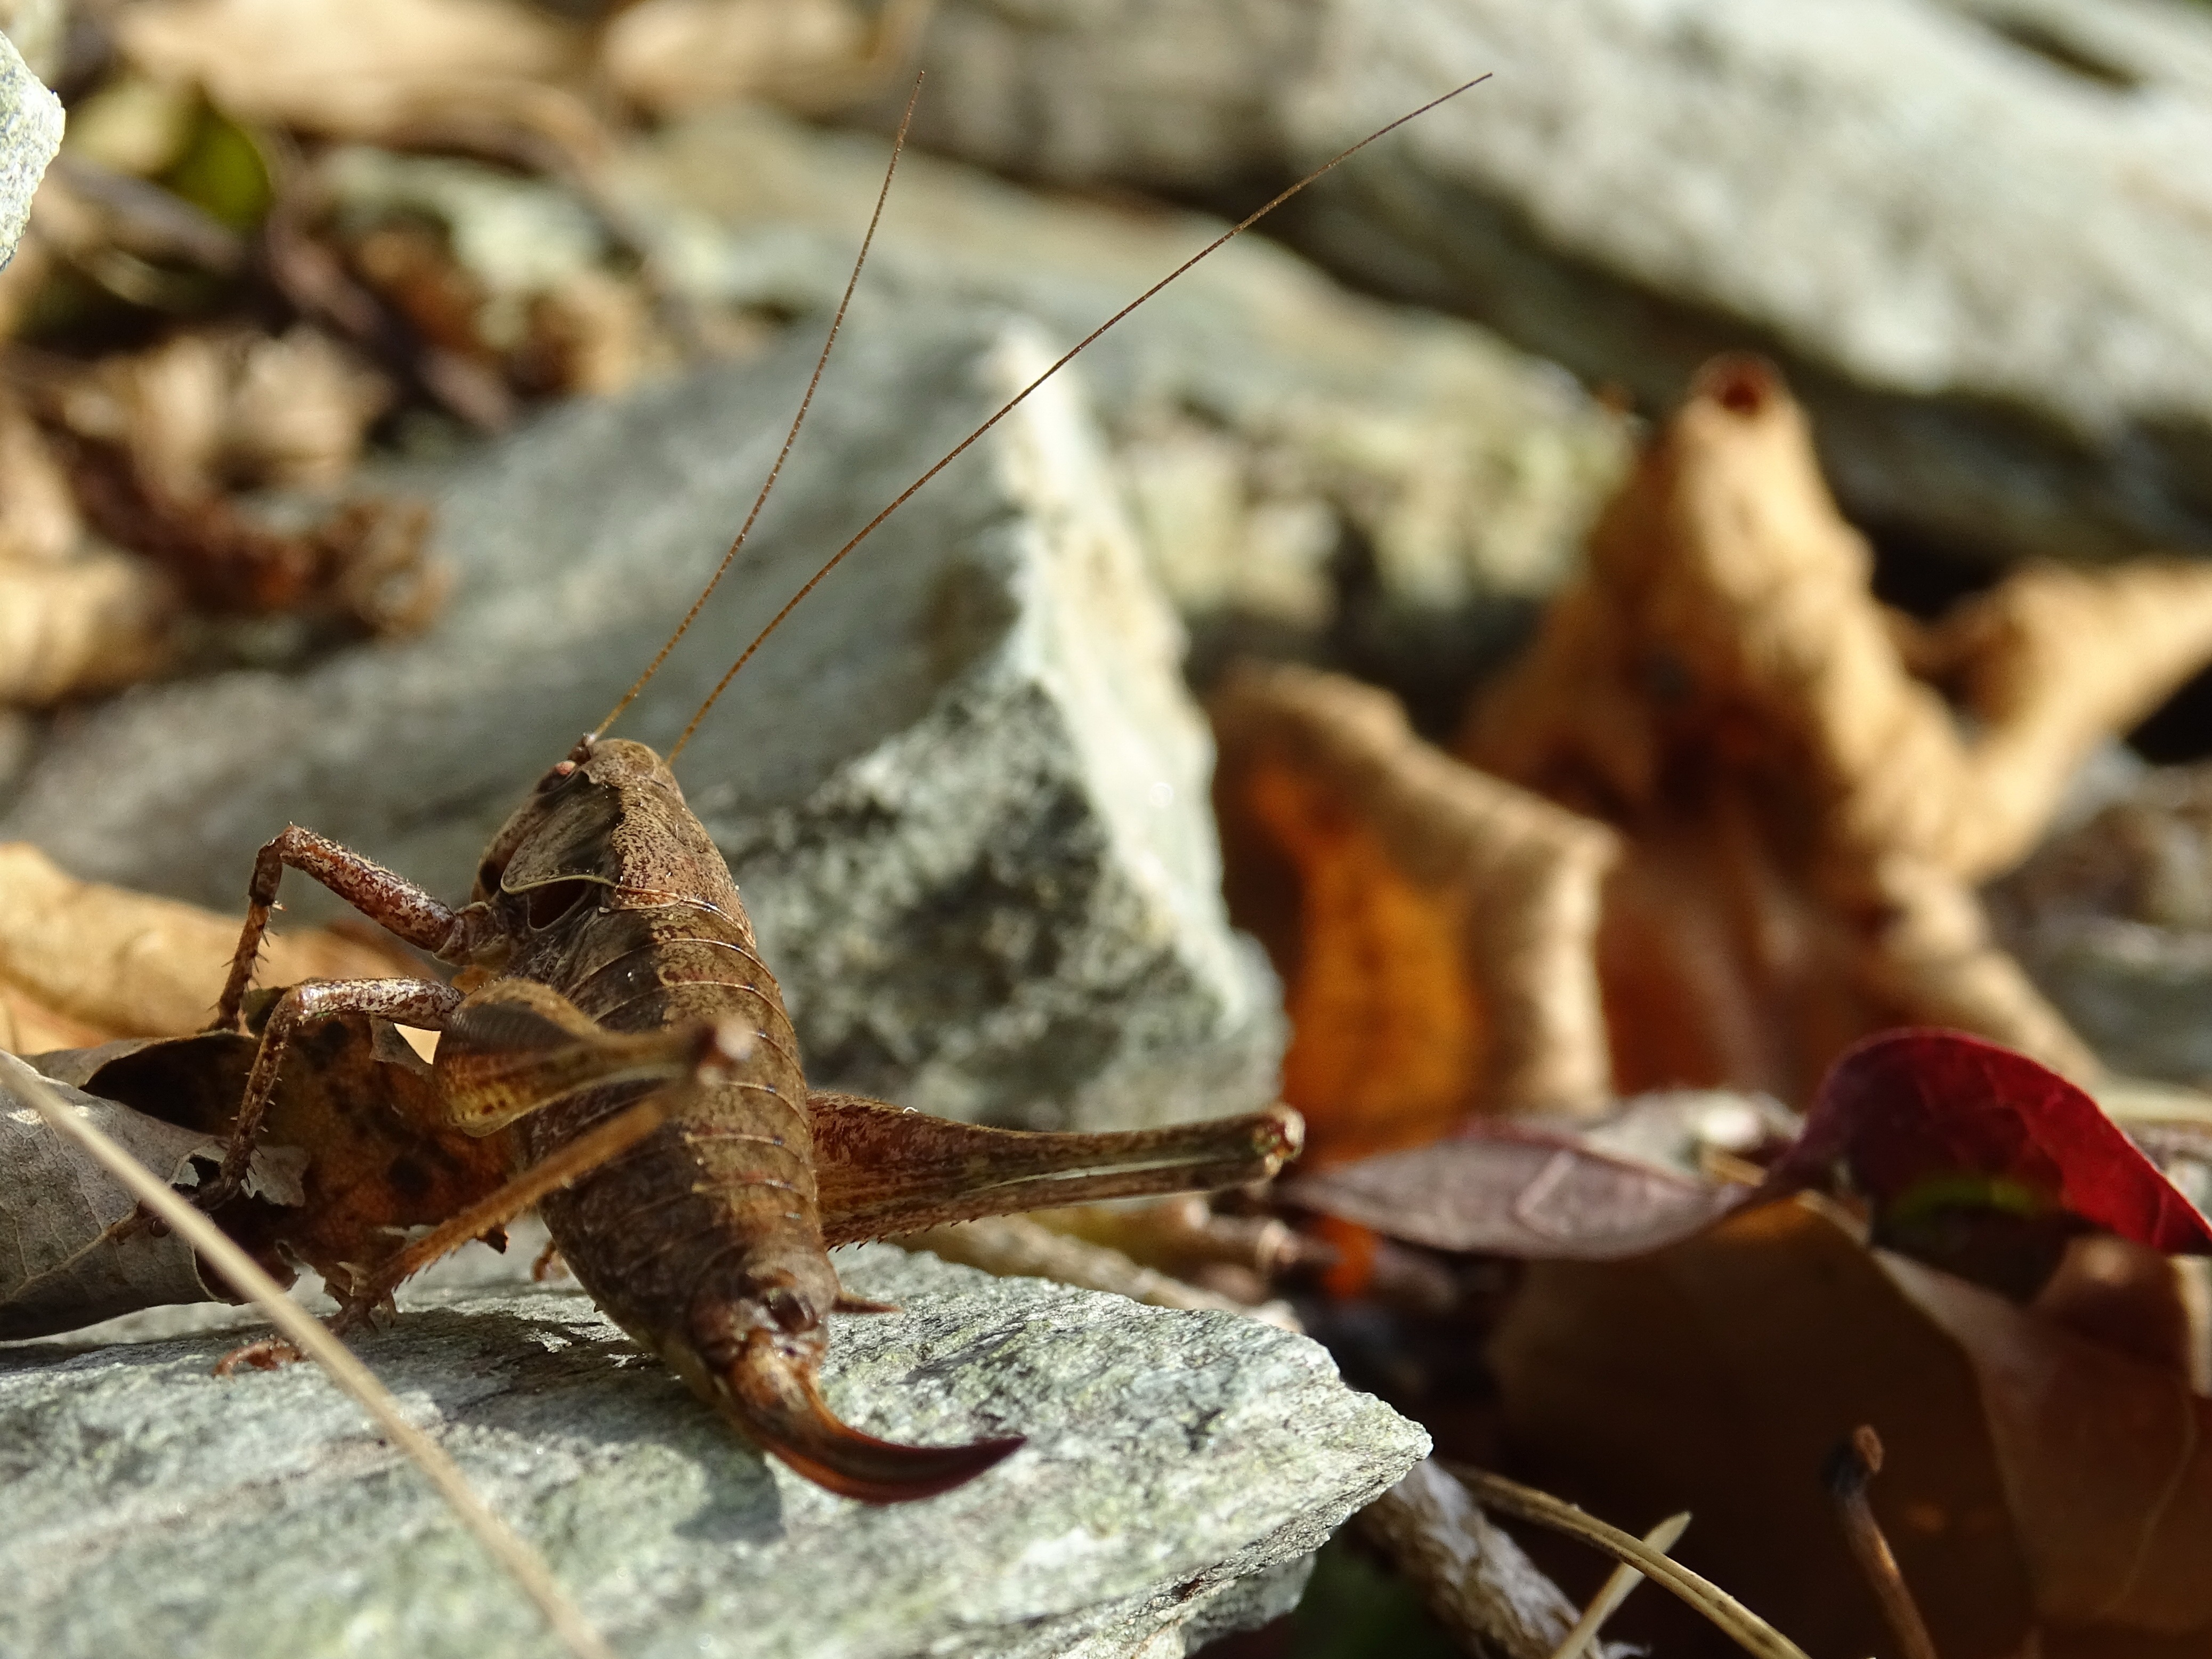
nature, leaf, wildlife, insect, autumn, brown, fauna, invertebrate, stones, grasshopper, disguised, macro photography